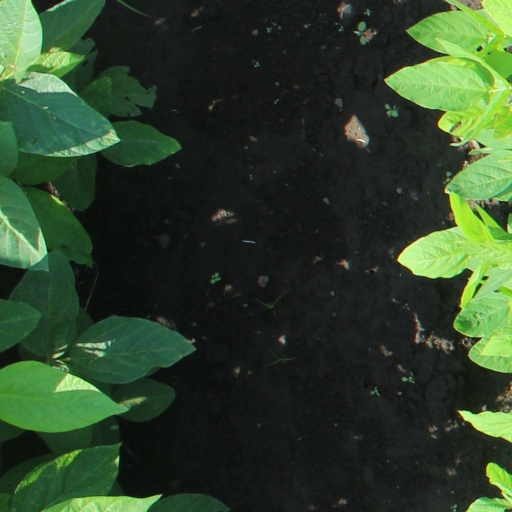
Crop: soybean